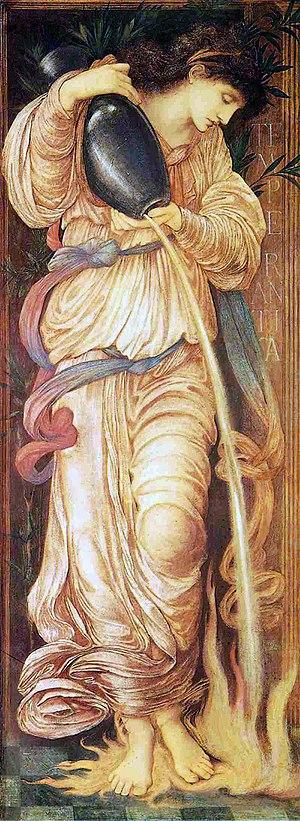
Sir Edward Burne-Jones, né le 28 août 1833 à Birmingham et mort le 17 juin 1898 à Londres, 1ᵉʳ baronnet, est un peintre britannique préraphaélite.